Teo Soh Lung v Minister for Home Affairs

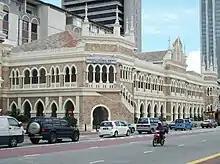
The Federal Court of Malaysia, then housed in the Sultan Abdul Samad Building in Kuala Lumpur, rejected the application of the basic features doctrine in "Phang Chin Hock v. Public Prosecutor" (1980). In "Teo Soh Lung" the High Court of Singapore declined to apply the doctrine, following the reasoning in that case.

Before the High Court, counsel for Teo, Anthony Lester Q.C., sought judicial review of the acts and decisions of the President or the Minister for Home Affairs which were purported to have been exercised under the powers conferred by section 8 of the ISA, submitting that the powers had been used for improper purposes, and in a manner which was illegal, irrational and unconstitutional. He also argued that since the Minister and the President, acting on advice of the Cabinet, had acted in bad faith and for improper purposes, they had acted outside the scope of the powers conferred by the ISA. Hence, the acts and decisions were null and void.